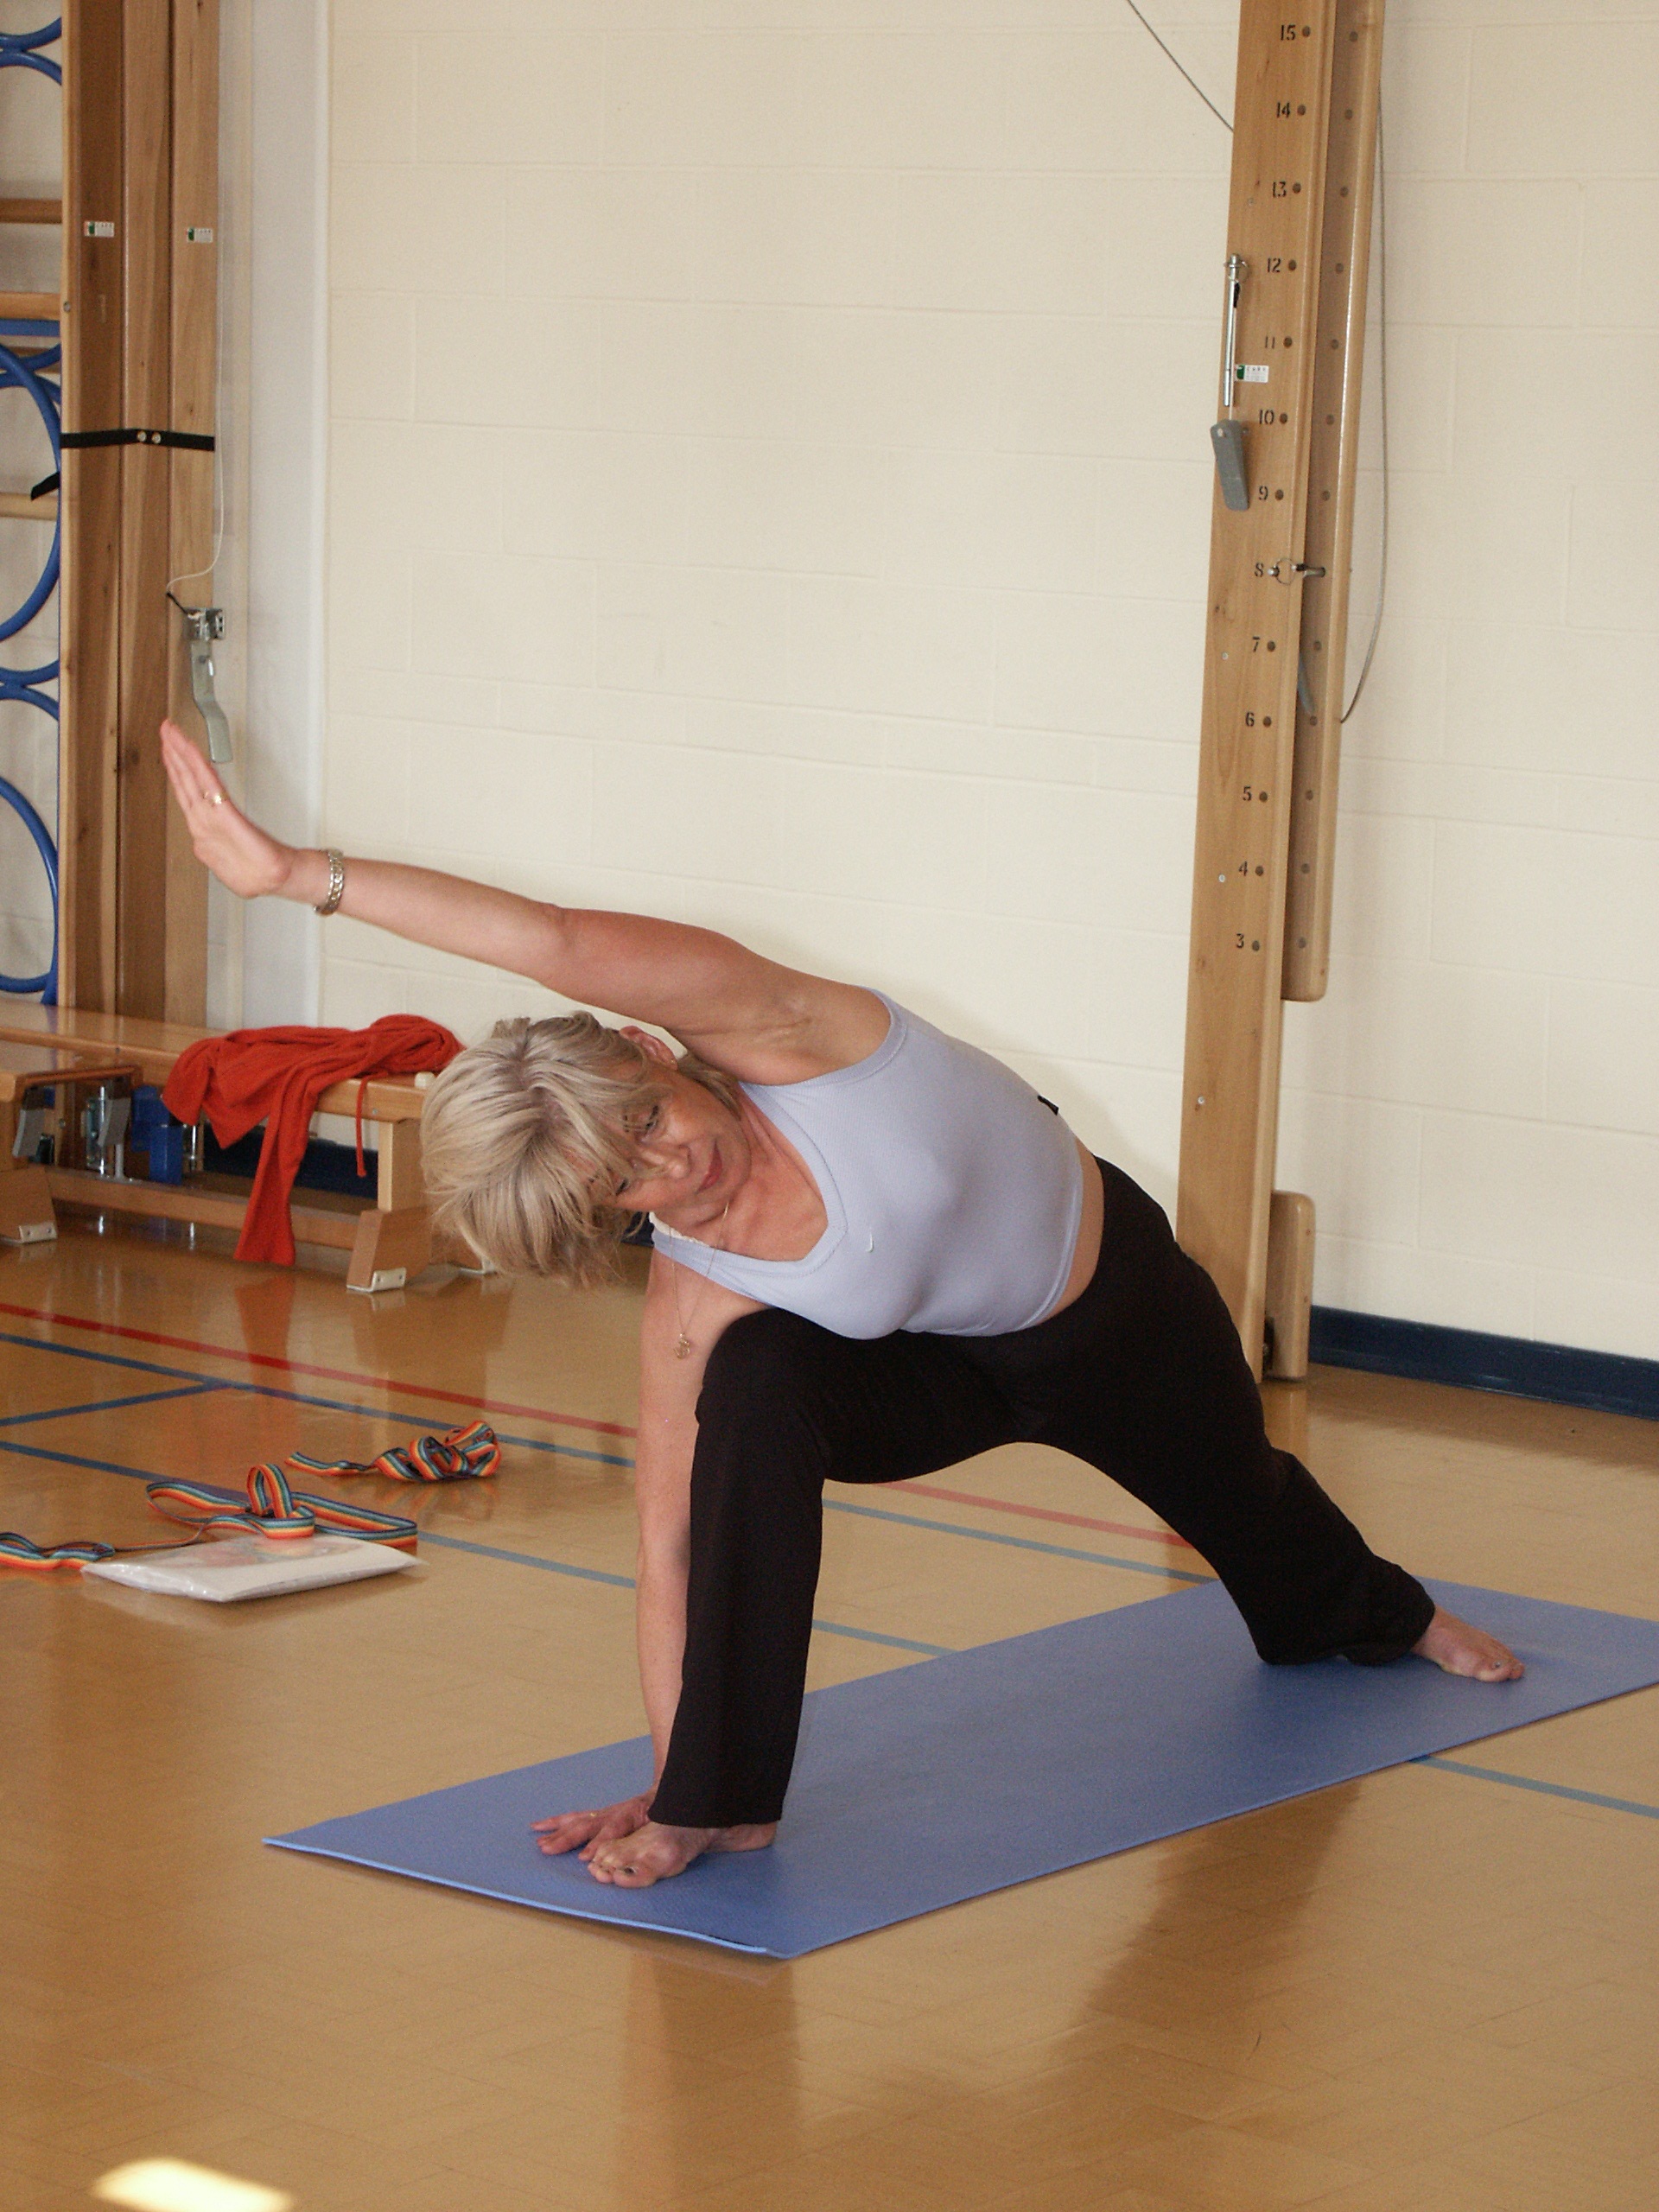
female, leg, balance, exercise, arm, health, fitness, muscle, chest, human body, sports, stretch, yoga, asana, posture, fit, wellness, healthcare, wellbeing, pilates, yoga pose, yoga woman, yoga class, human action, individual sports, physical fitness, yoga posture, parsvakonasana